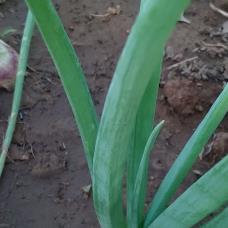
Crop: Onion
Condition: healthy-leaf